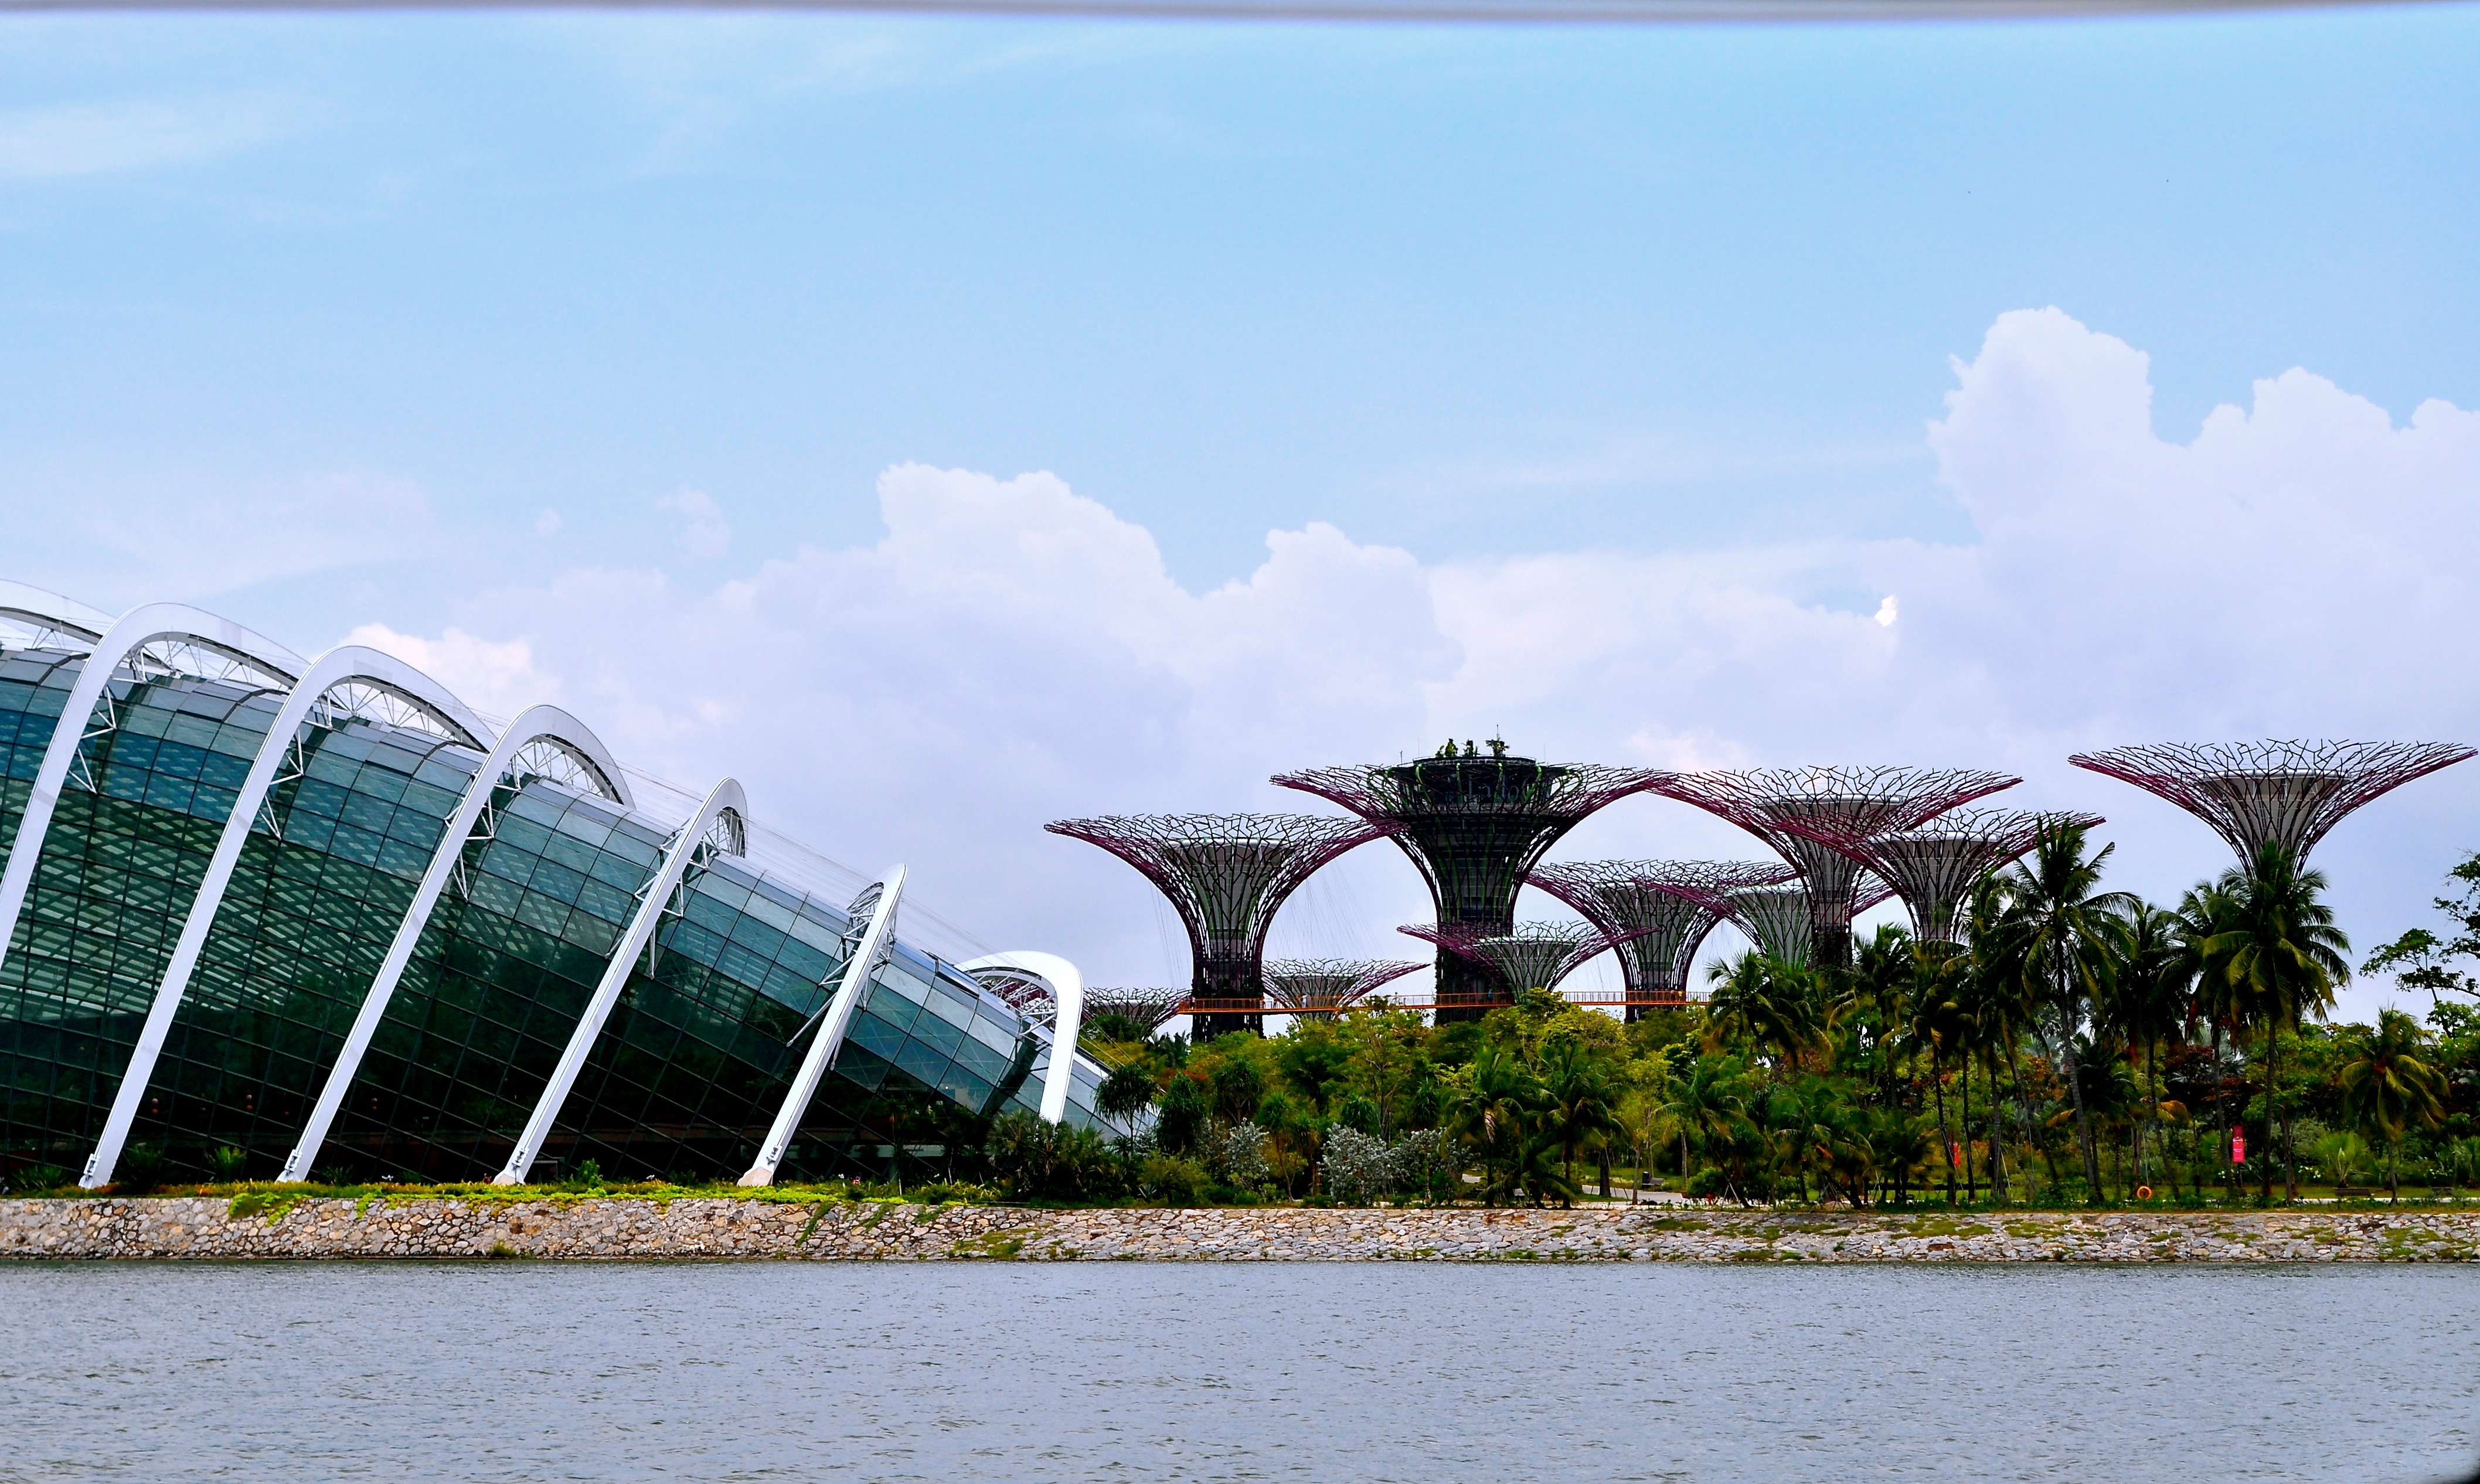
sea, water, architecture, structure, sky, metal, asia, stadium, artwork, trees, structures, design, singapore, architecture design, giant trees, sport venue, gardens bay, metal tree